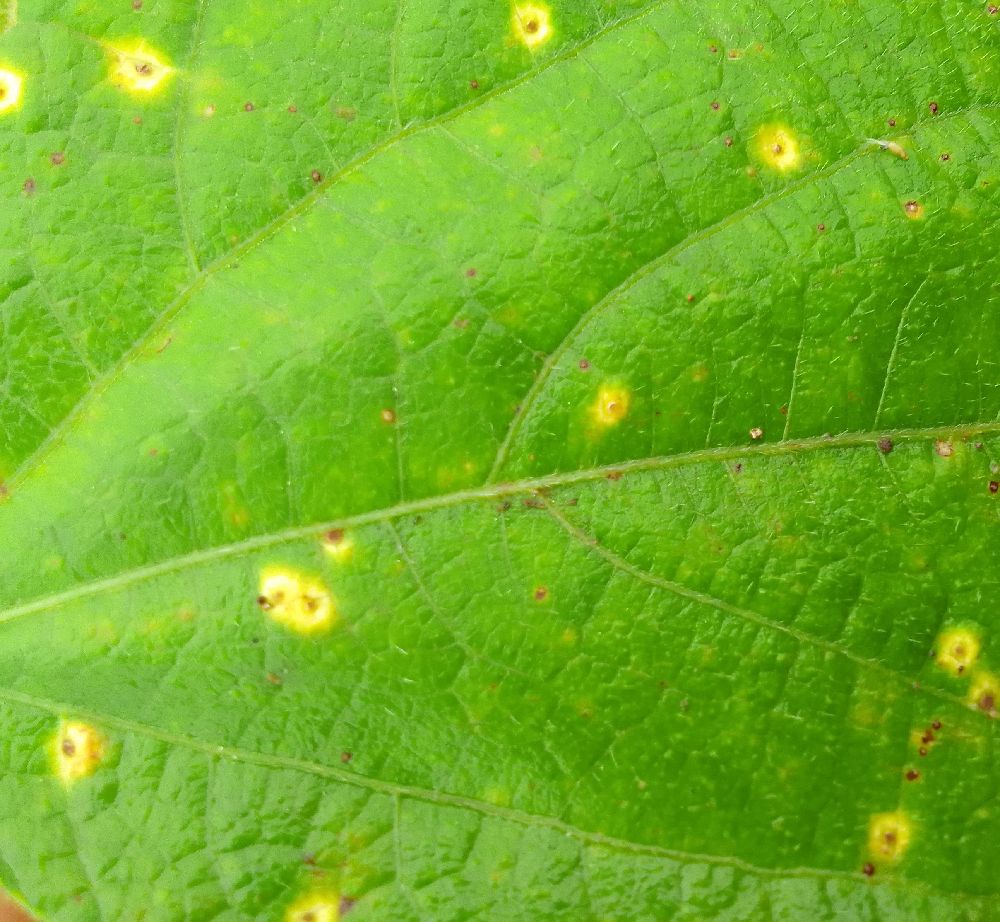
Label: rust